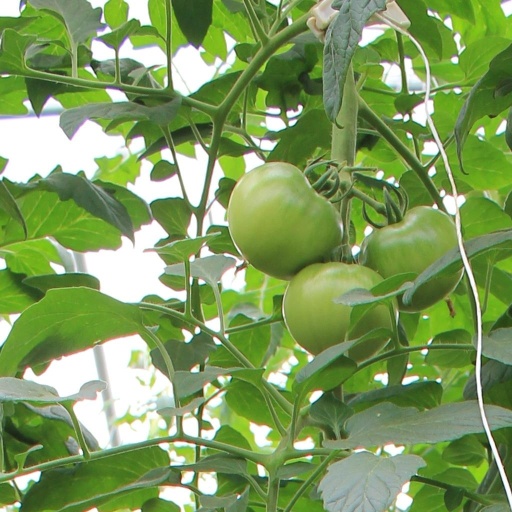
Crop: tomato